Artisans Angkor

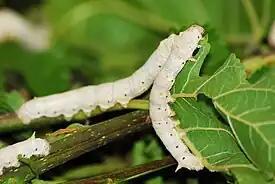
silkworm eating mulberry leaves

Angkor Silk Farm was created by the National Silk Centre (Centre National de la Soie - CNS) in 1993. Between 1994 and 1996, the National Silk Centre developed and grew bigger.